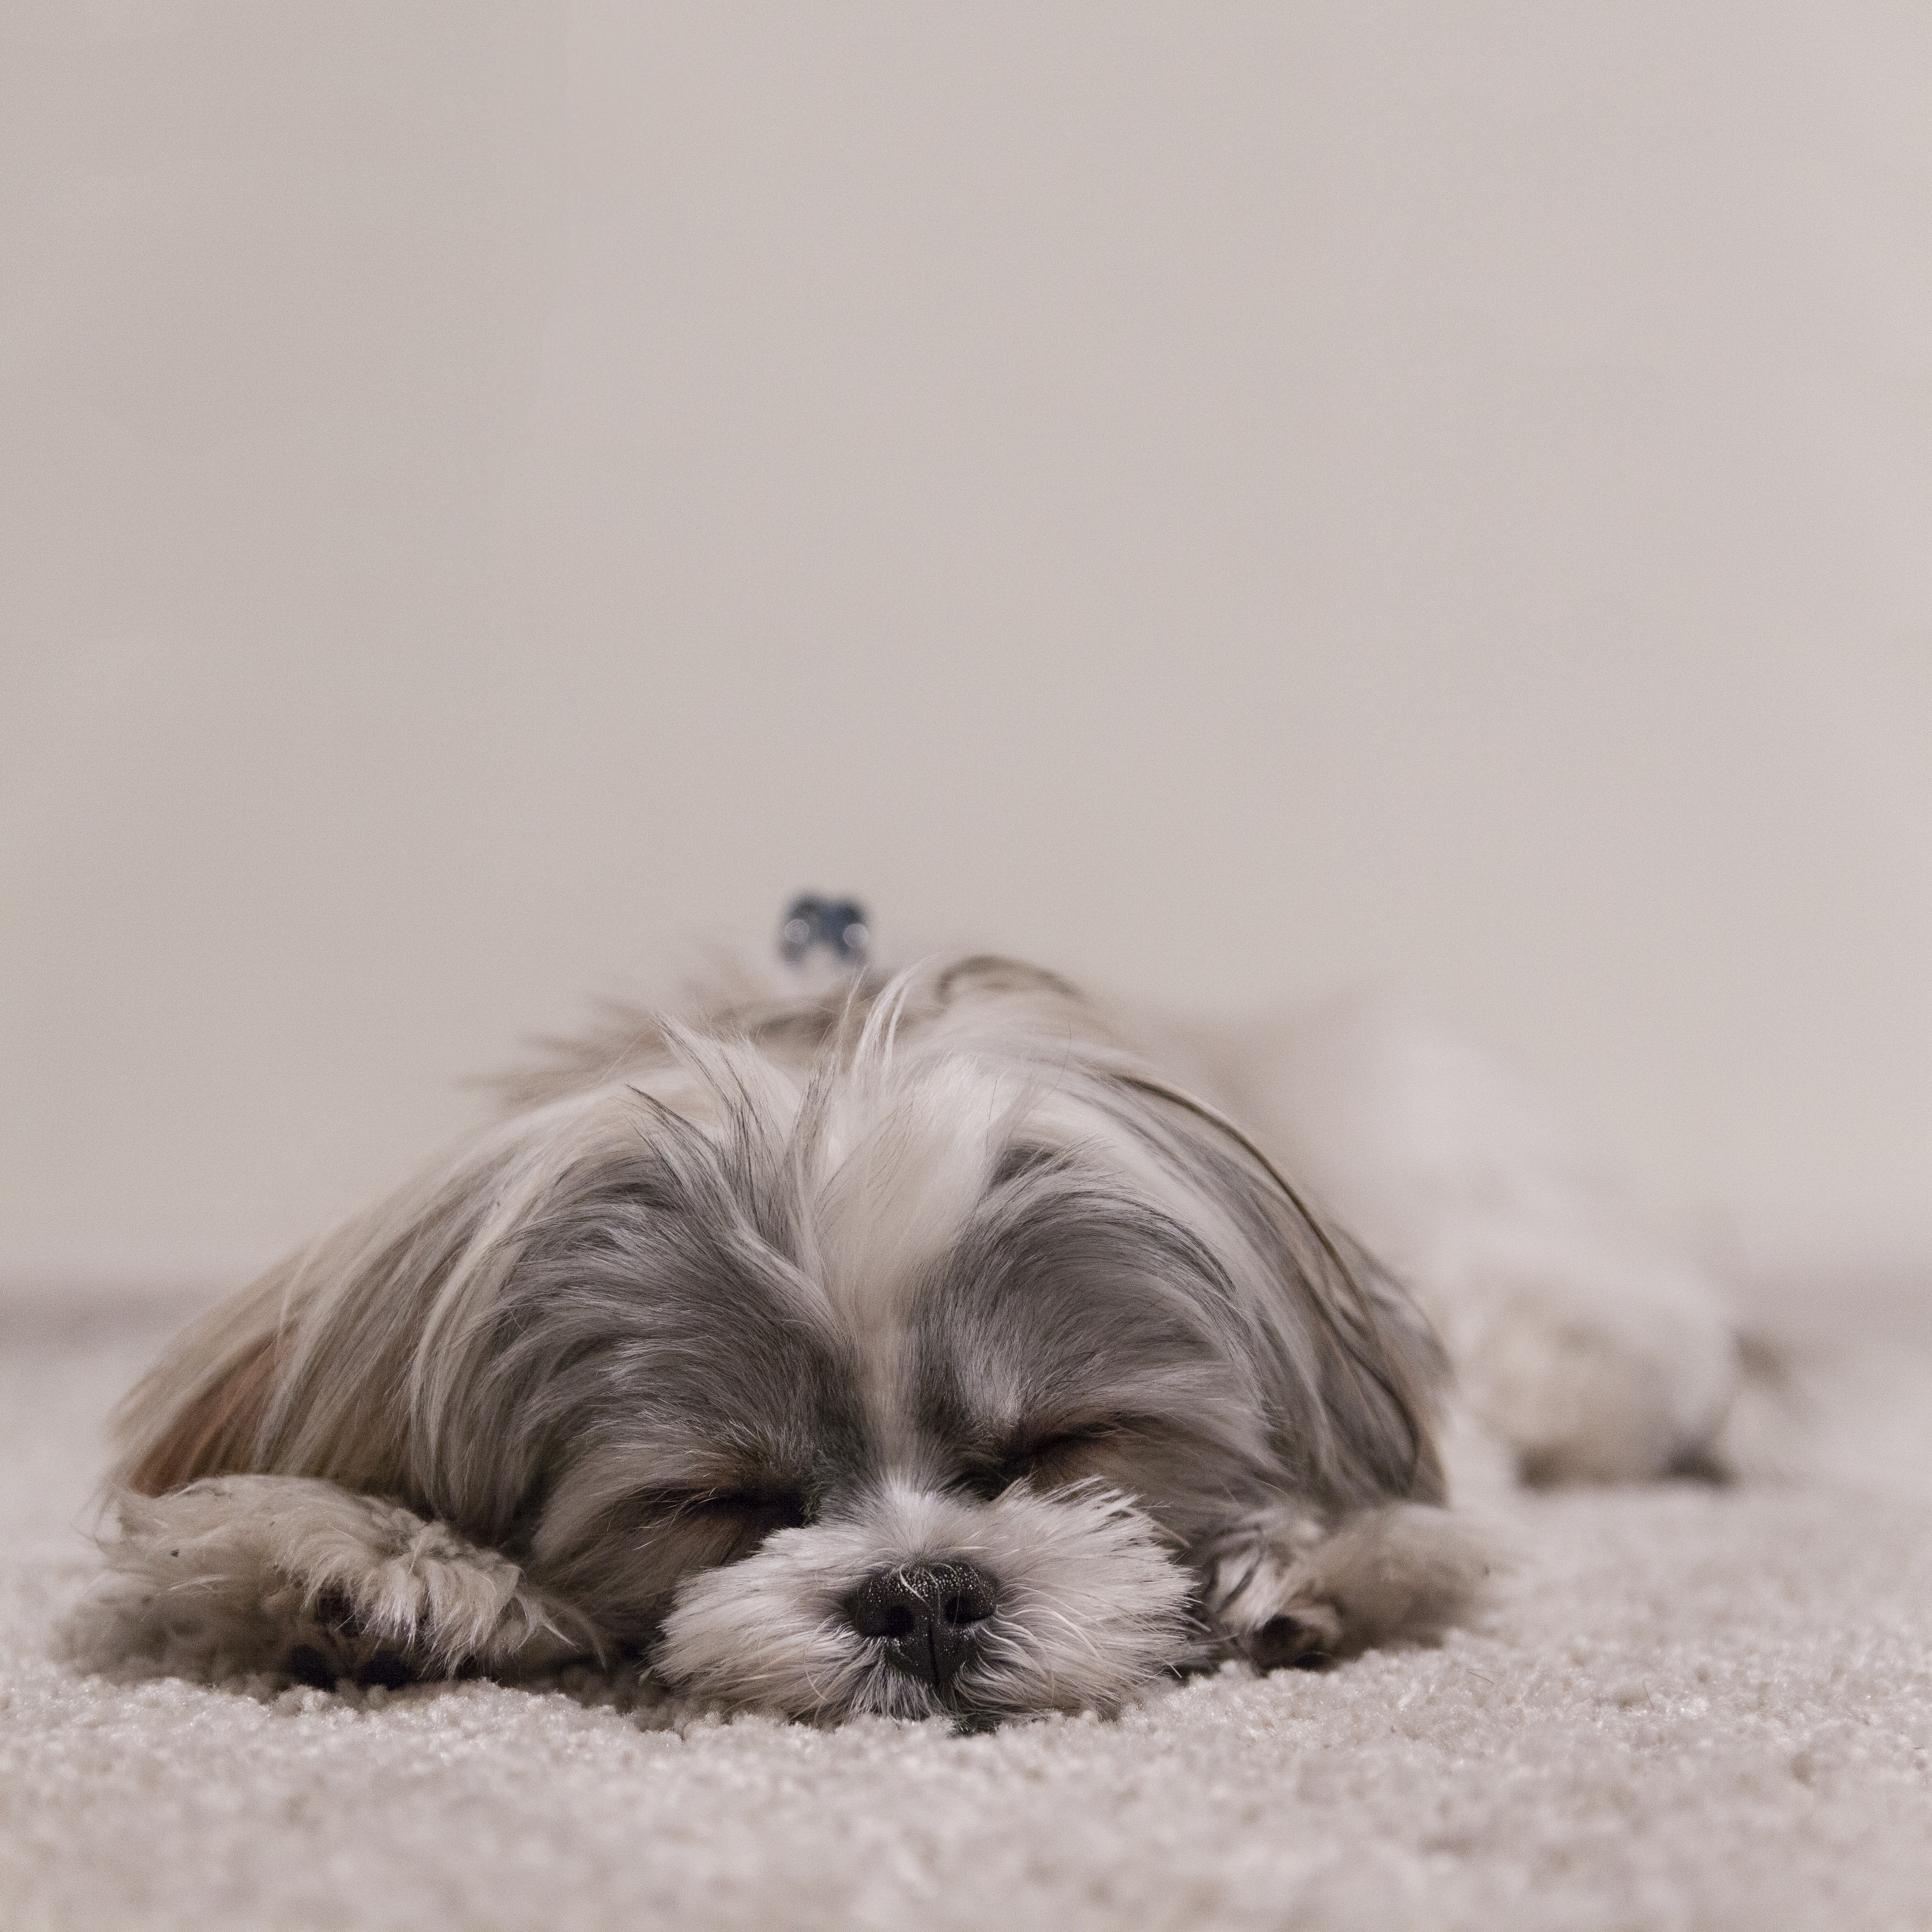
dog, animal, pet, sleeping, mammal, sad, sleepy, vertebrate, tired, lhasa apso, shih tzu, dog like mammal